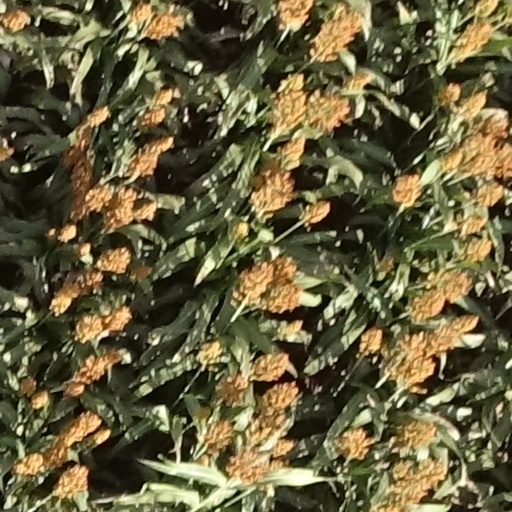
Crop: sorghum